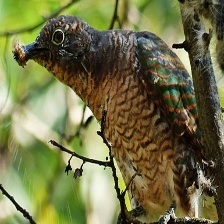
Species: AFRICAN EMERALD CUCKOO
Scientific name: CHRYSOCOCCYX CUPREUS